English overseas possessions in the Wars of the Three Kingdoms

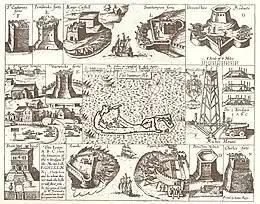
Captain John Smith's 1624 map of Bermuda, showing contemporary fortifications.

Bermuda, or the Somers Isles (originally named "Virginiola"), 640 miles from Cape Hatteras in North Carolina, had been settled in 1609 by the wreck of the "Sea Venture" and officially colonised as an extension of Virginia in 1612. Its administration had been transferred in 1615 to the Somers Isles Company, a spin-off of the Virginia Company, but it would retain close ties to Virginia until the American War of Independence. The Parliament of Bermuda (originally composed of a single house, the House of Assembly) was created in 1620. As virtually all of the land in Bermuda was owned by absentee landlords in England (the "Adventurers" of the Virginia and Somers Isles Companies), with most islanders being tenants or indentured servants, there was originally no property qualification to vote for the local assembly. This resulted in an Assembly that strongly reflected the interests of Bermudians, which became increasingly at odds with those of the Adventurers in England. When the first Lieutenant-Governor of Bermuda had been appointed by the Virginia Company in 1612, several other prominent settlers had been appointed to form an advisory privy council. With the establishment of an elected assembly, this became a legislative council, acting as both an upper house of the legislature and as a Cabinet (it is today the Senate of Bermuda). As all members of the council were ex-officio or appointed, it was presumed to be more closely aligned with the interests of the Adventurers, but with those members having been appointed from the same emerging local elite class that provided candidates for election to the Assembly, it tended also to favour local interests.